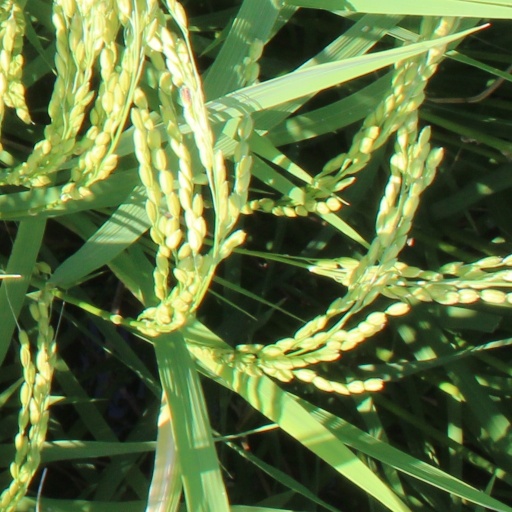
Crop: rice